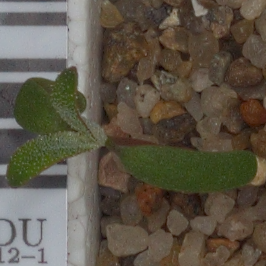
Label: fat_hen